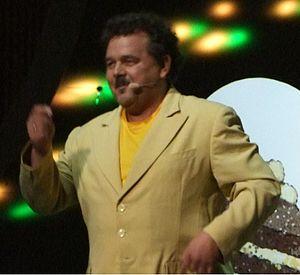
Tarmo Leinatamm au concours Eurovision de la chanson 2008